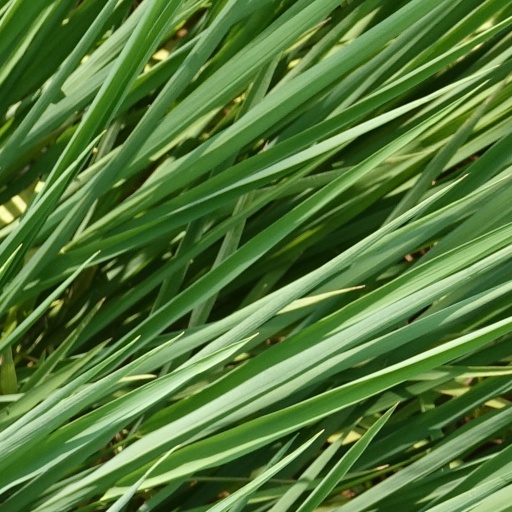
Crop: rice